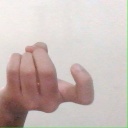
अक्षर: ज